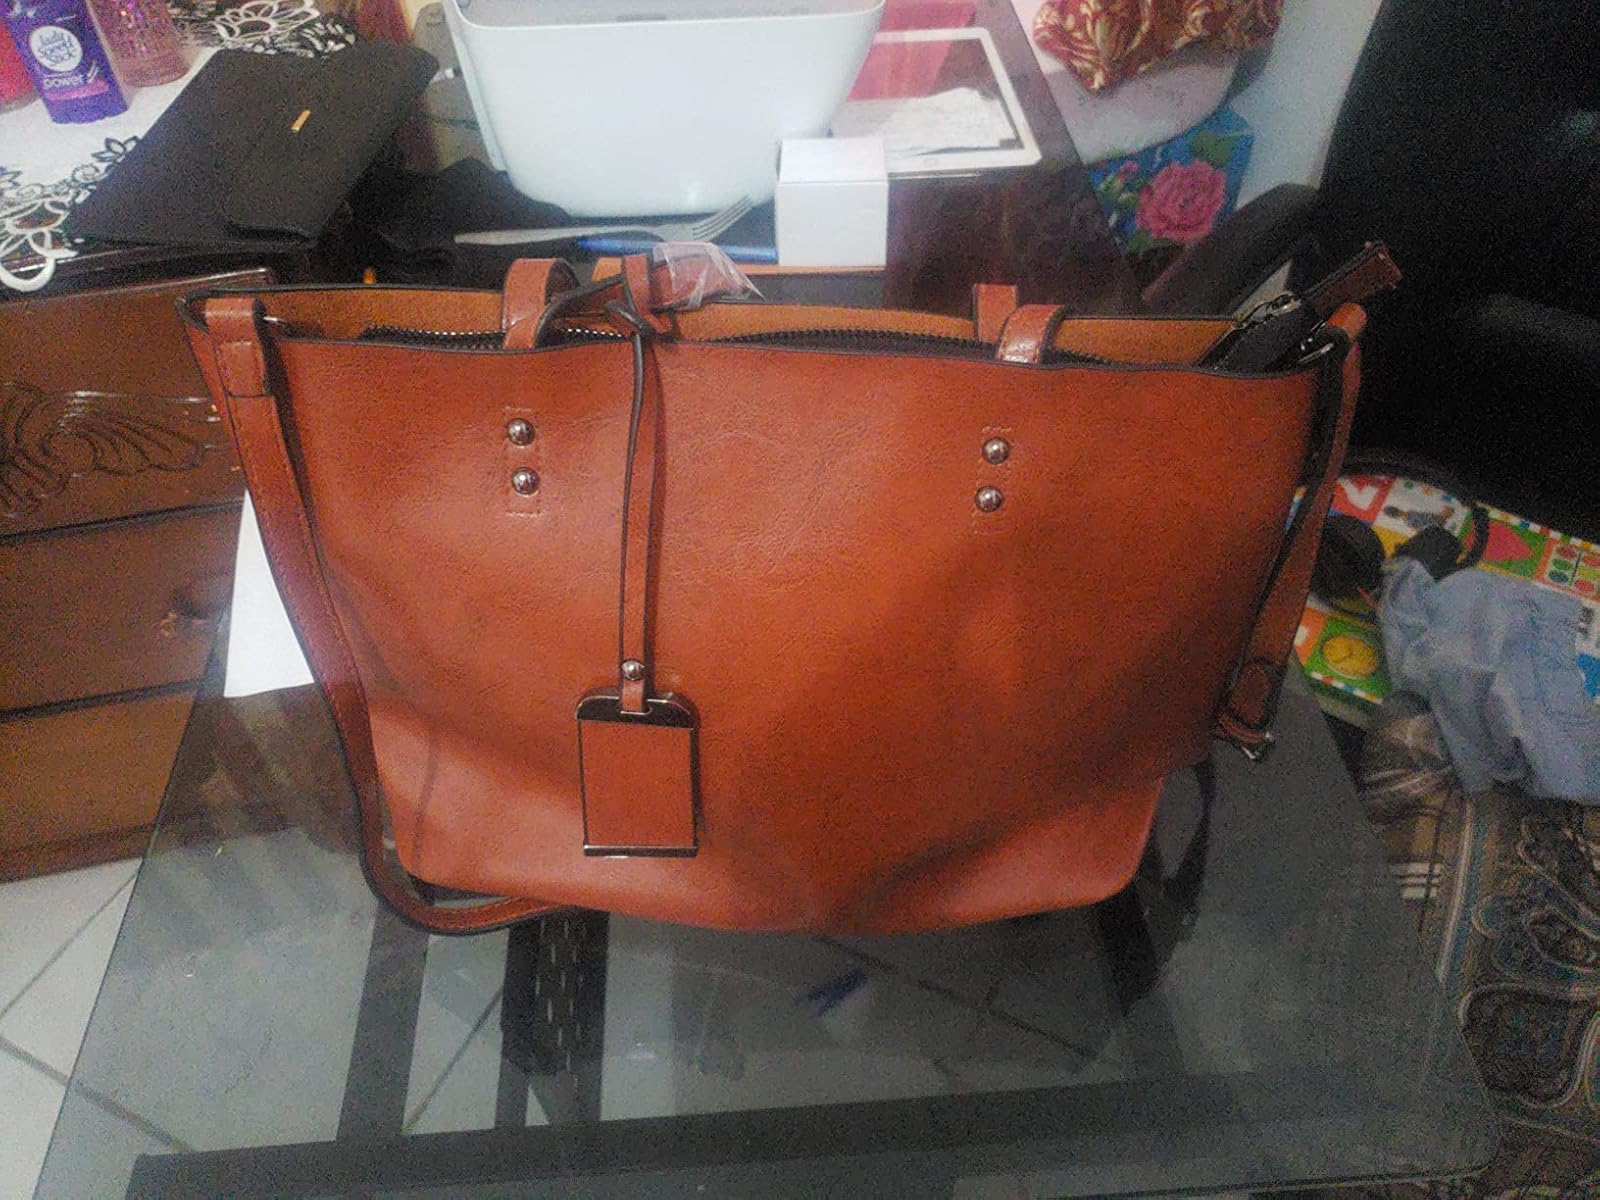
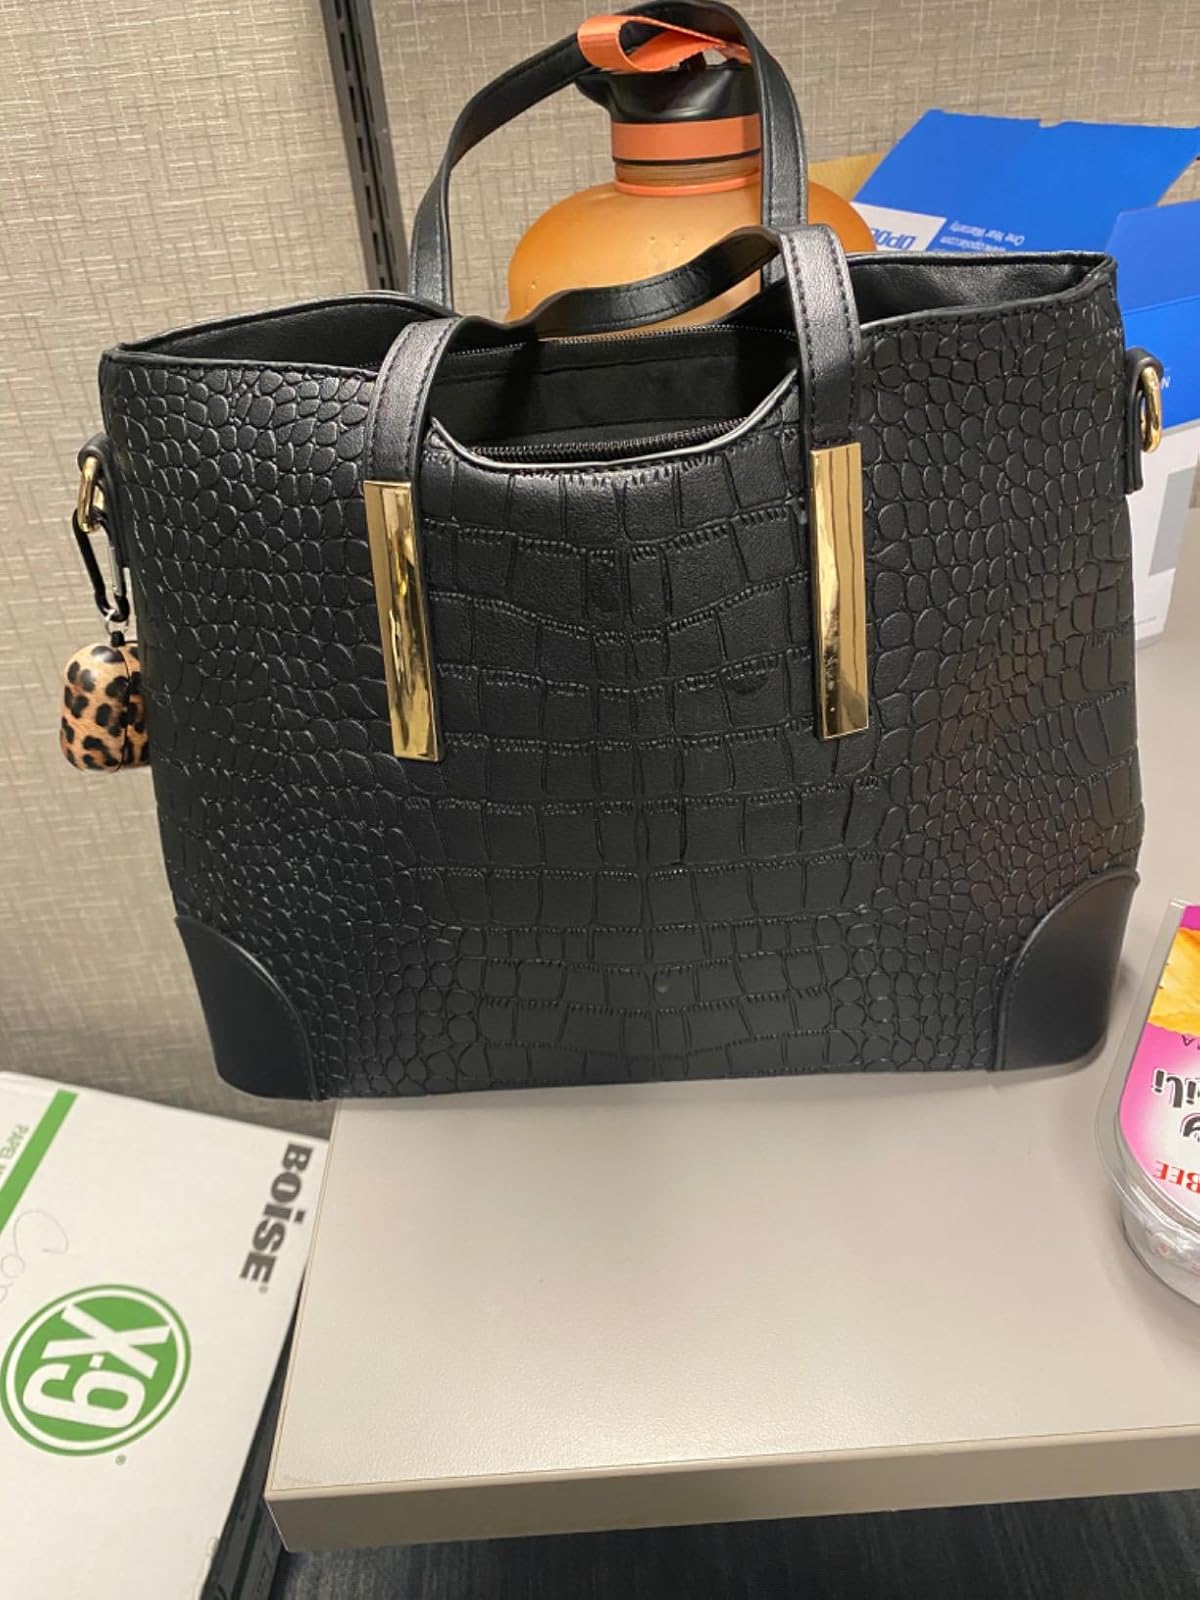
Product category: accessories_handbag
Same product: no